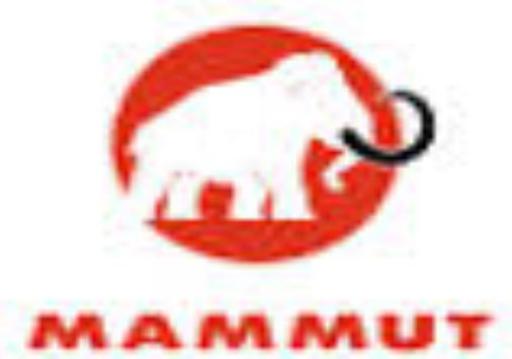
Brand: mammut
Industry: Sports